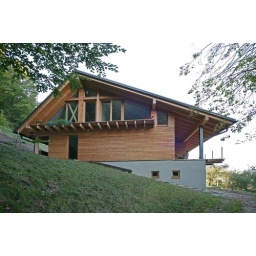
-ENG-A wooden house built by Barra&amp;amp;Barra.-ITA-Casa prefabbricata in bioedilizia costruita da Barra&amp;amp;Barra.